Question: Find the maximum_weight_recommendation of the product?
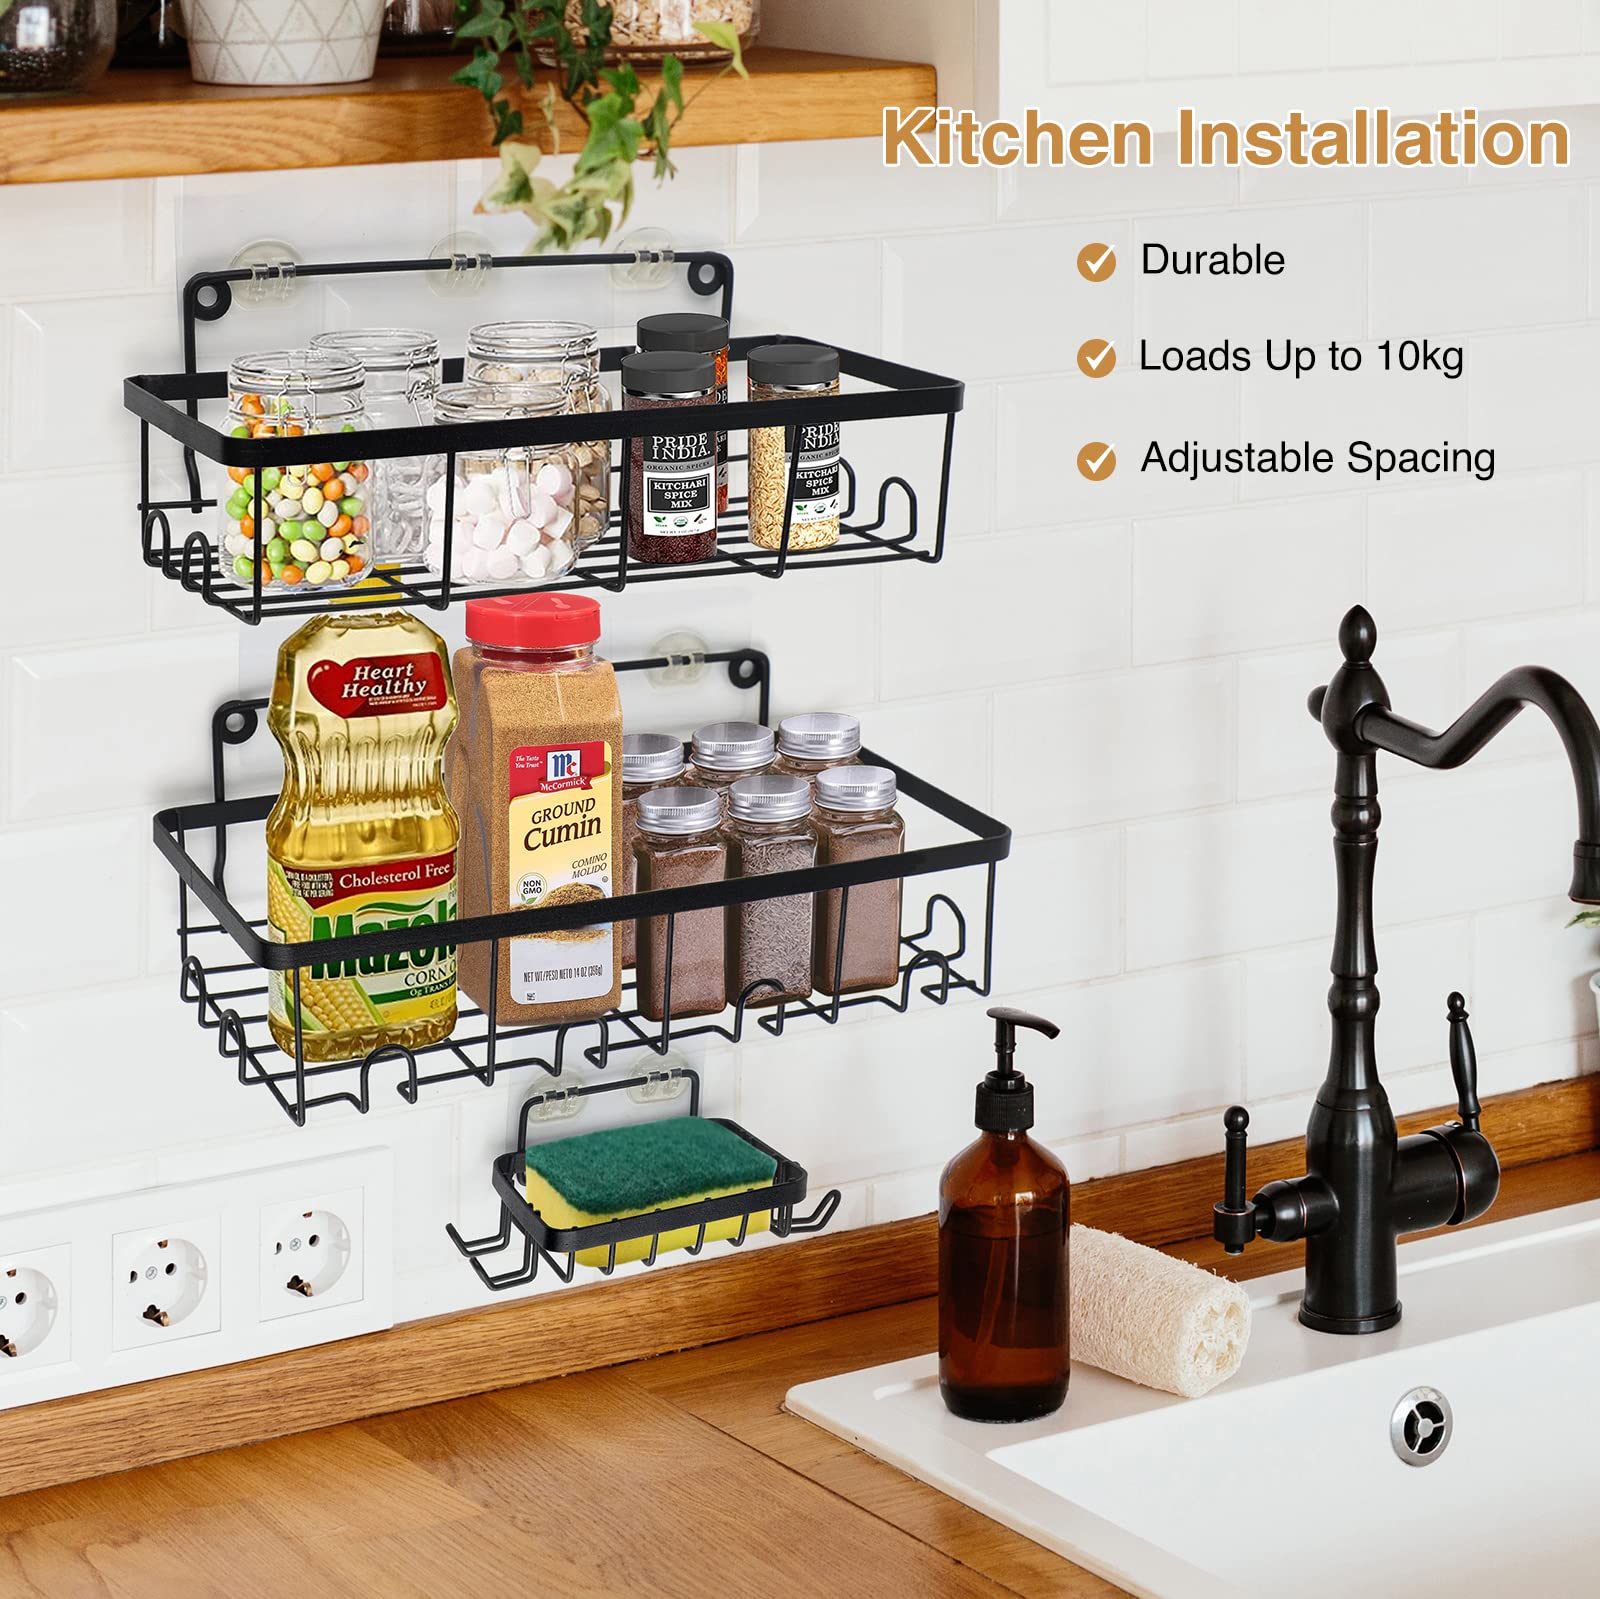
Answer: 10.0 kilogram